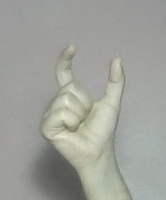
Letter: nun